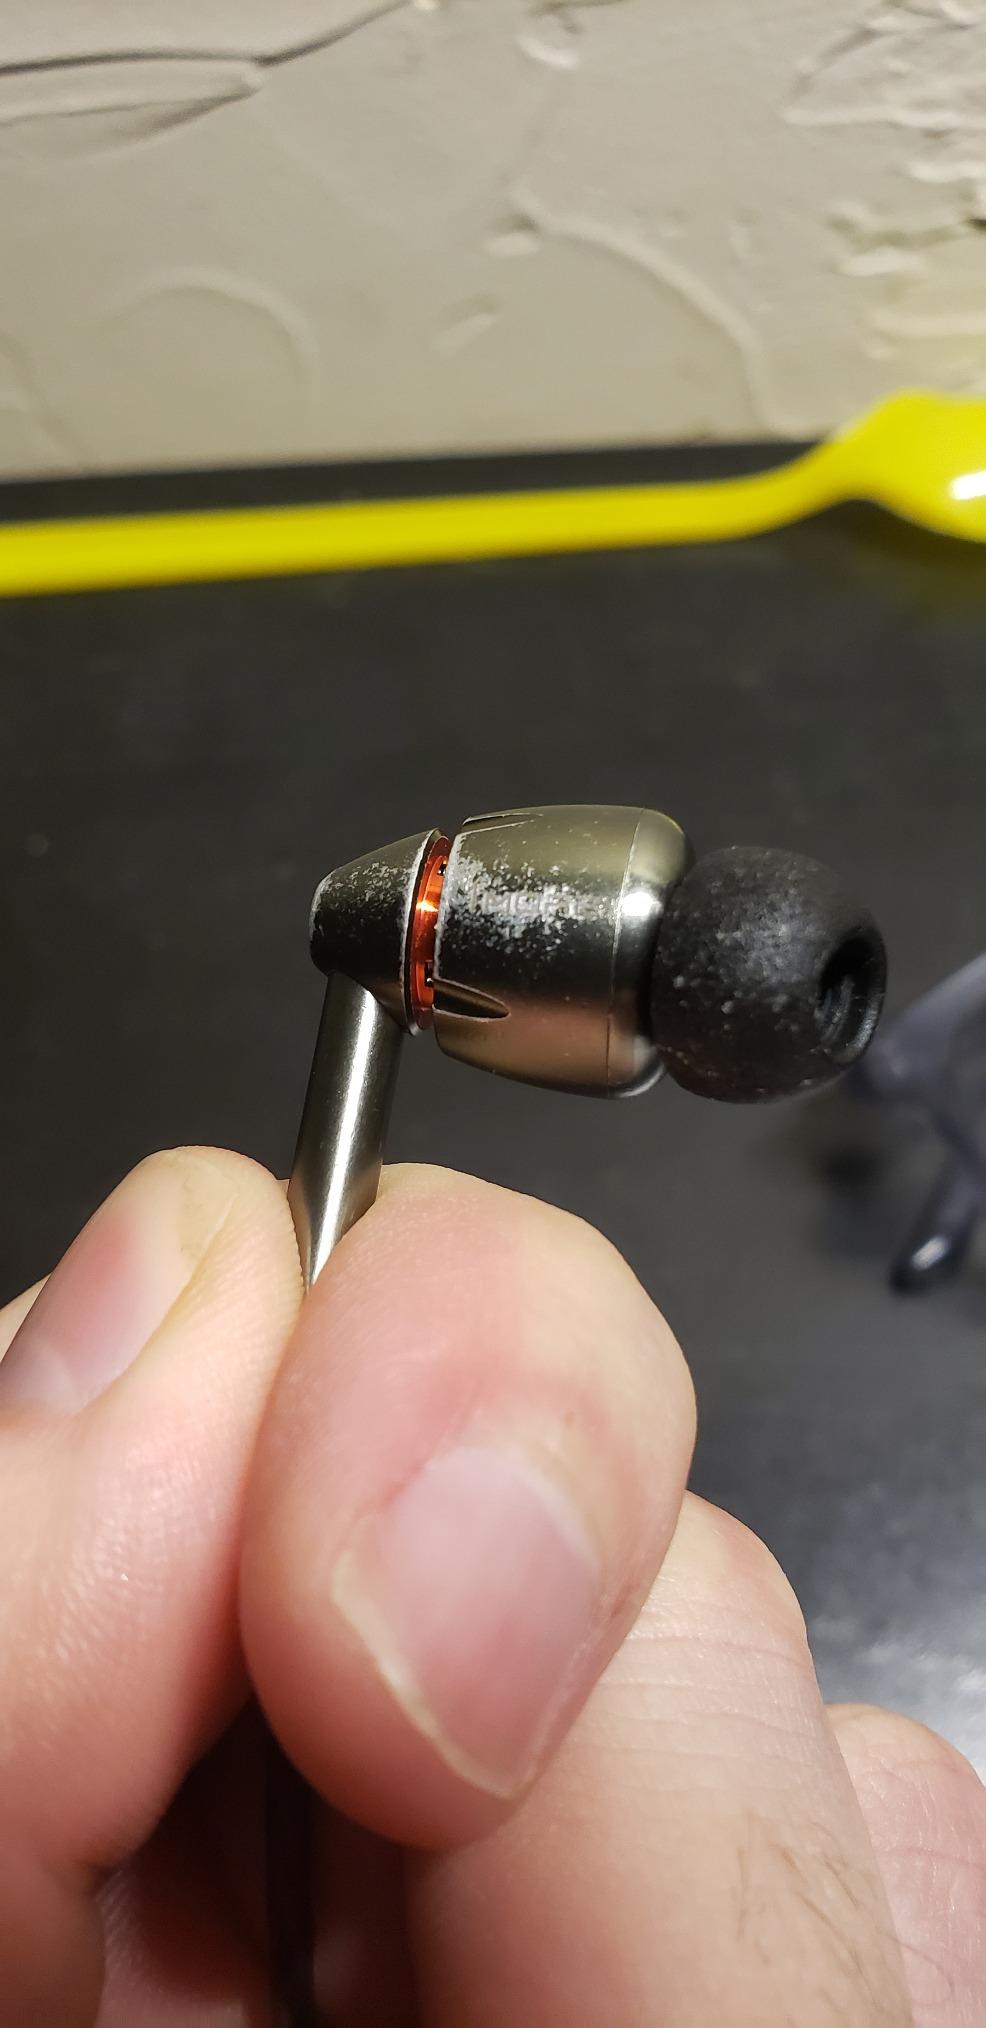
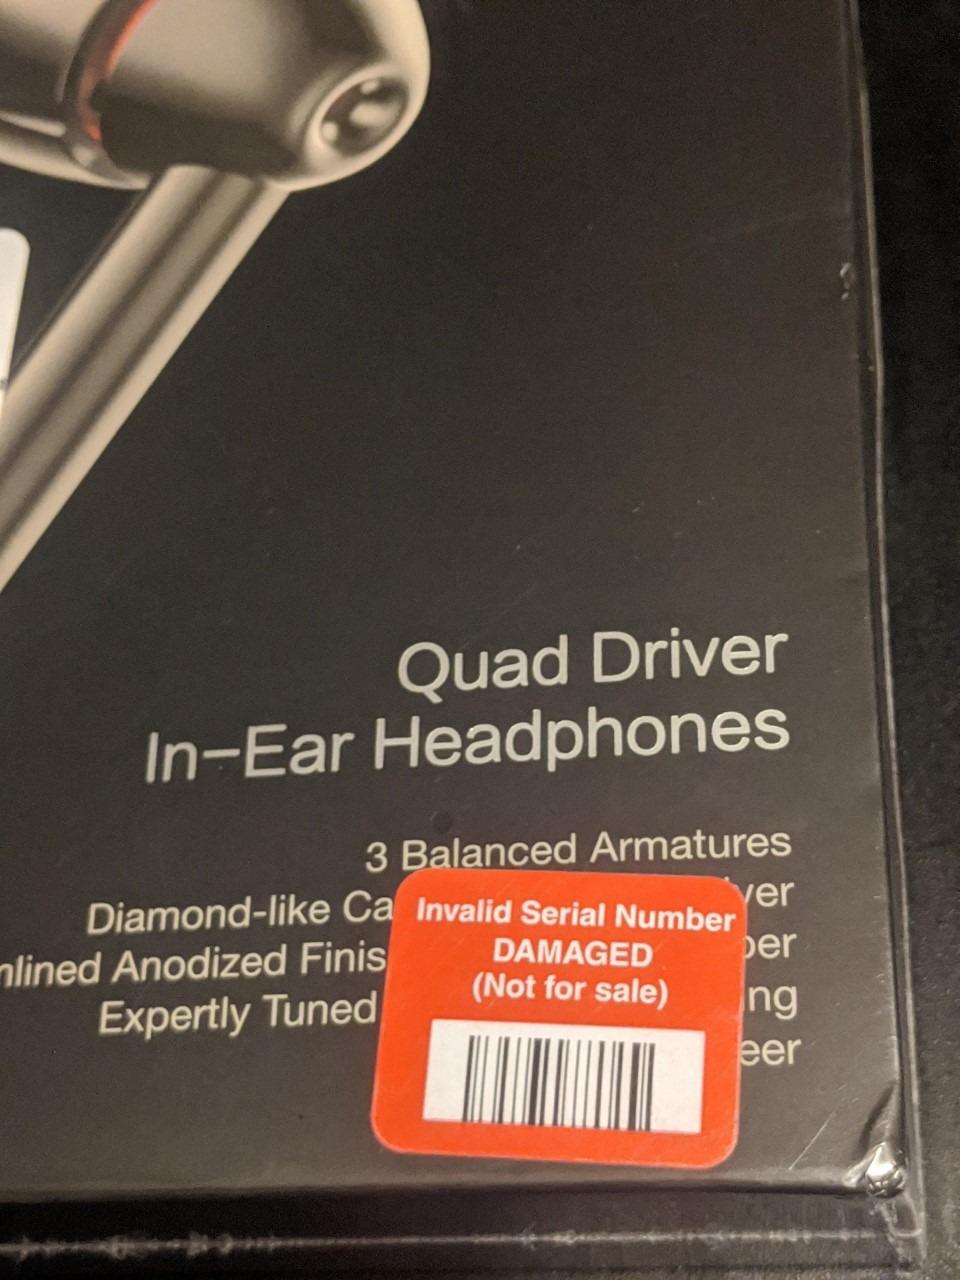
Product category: headphones
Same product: yes